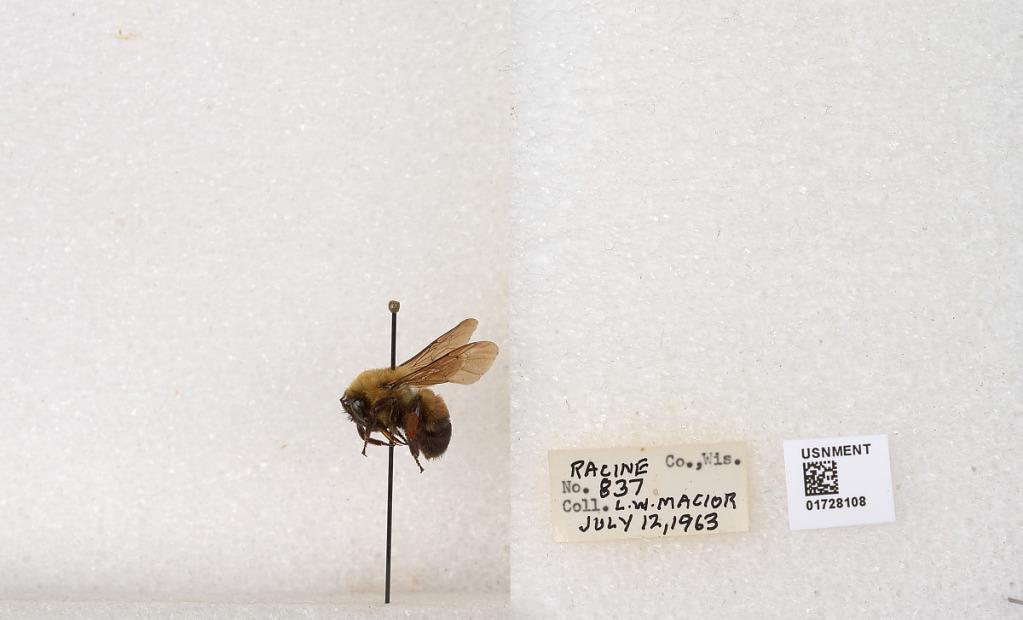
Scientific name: Bombus (Separatobombus) griseocollis (De Geer)
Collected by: L. Macior
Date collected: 1963-7-12
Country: United States
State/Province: Wisconsin
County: Racine
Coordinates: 42.7299, -87.8123